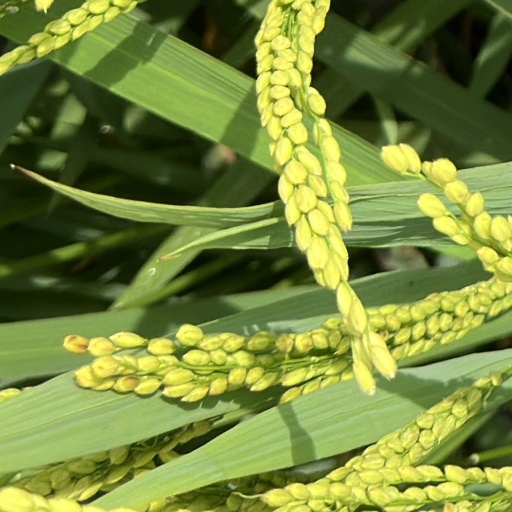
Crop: rice